Glutathione reductase

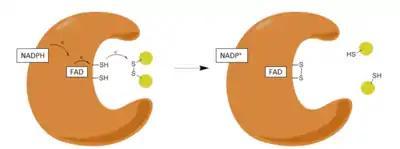
Graphical representation of overall reaction catalyzed by GR

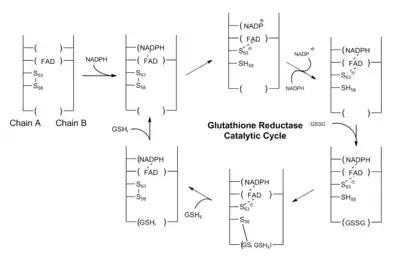
GR catalytic cycle

The action of GR proceeds through two distinct half reactions, a reductive half mechanism followed by an oxidative half. In the first half, NADPH reduces FAD present in GSR to produce a transient FADH anion. This anion then quickly breaks a disulfide bond of Cys - Cys, forming a short lived covalent bond a stable charge-transfer complex between the flavin and Cys. The now oxidized NADP+ is released and is subsequently replaced by a new molecule of NADPH. This is the end of the so-called reductive half of the mechanism.